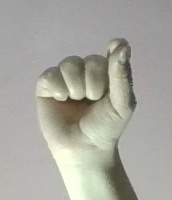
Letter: fa